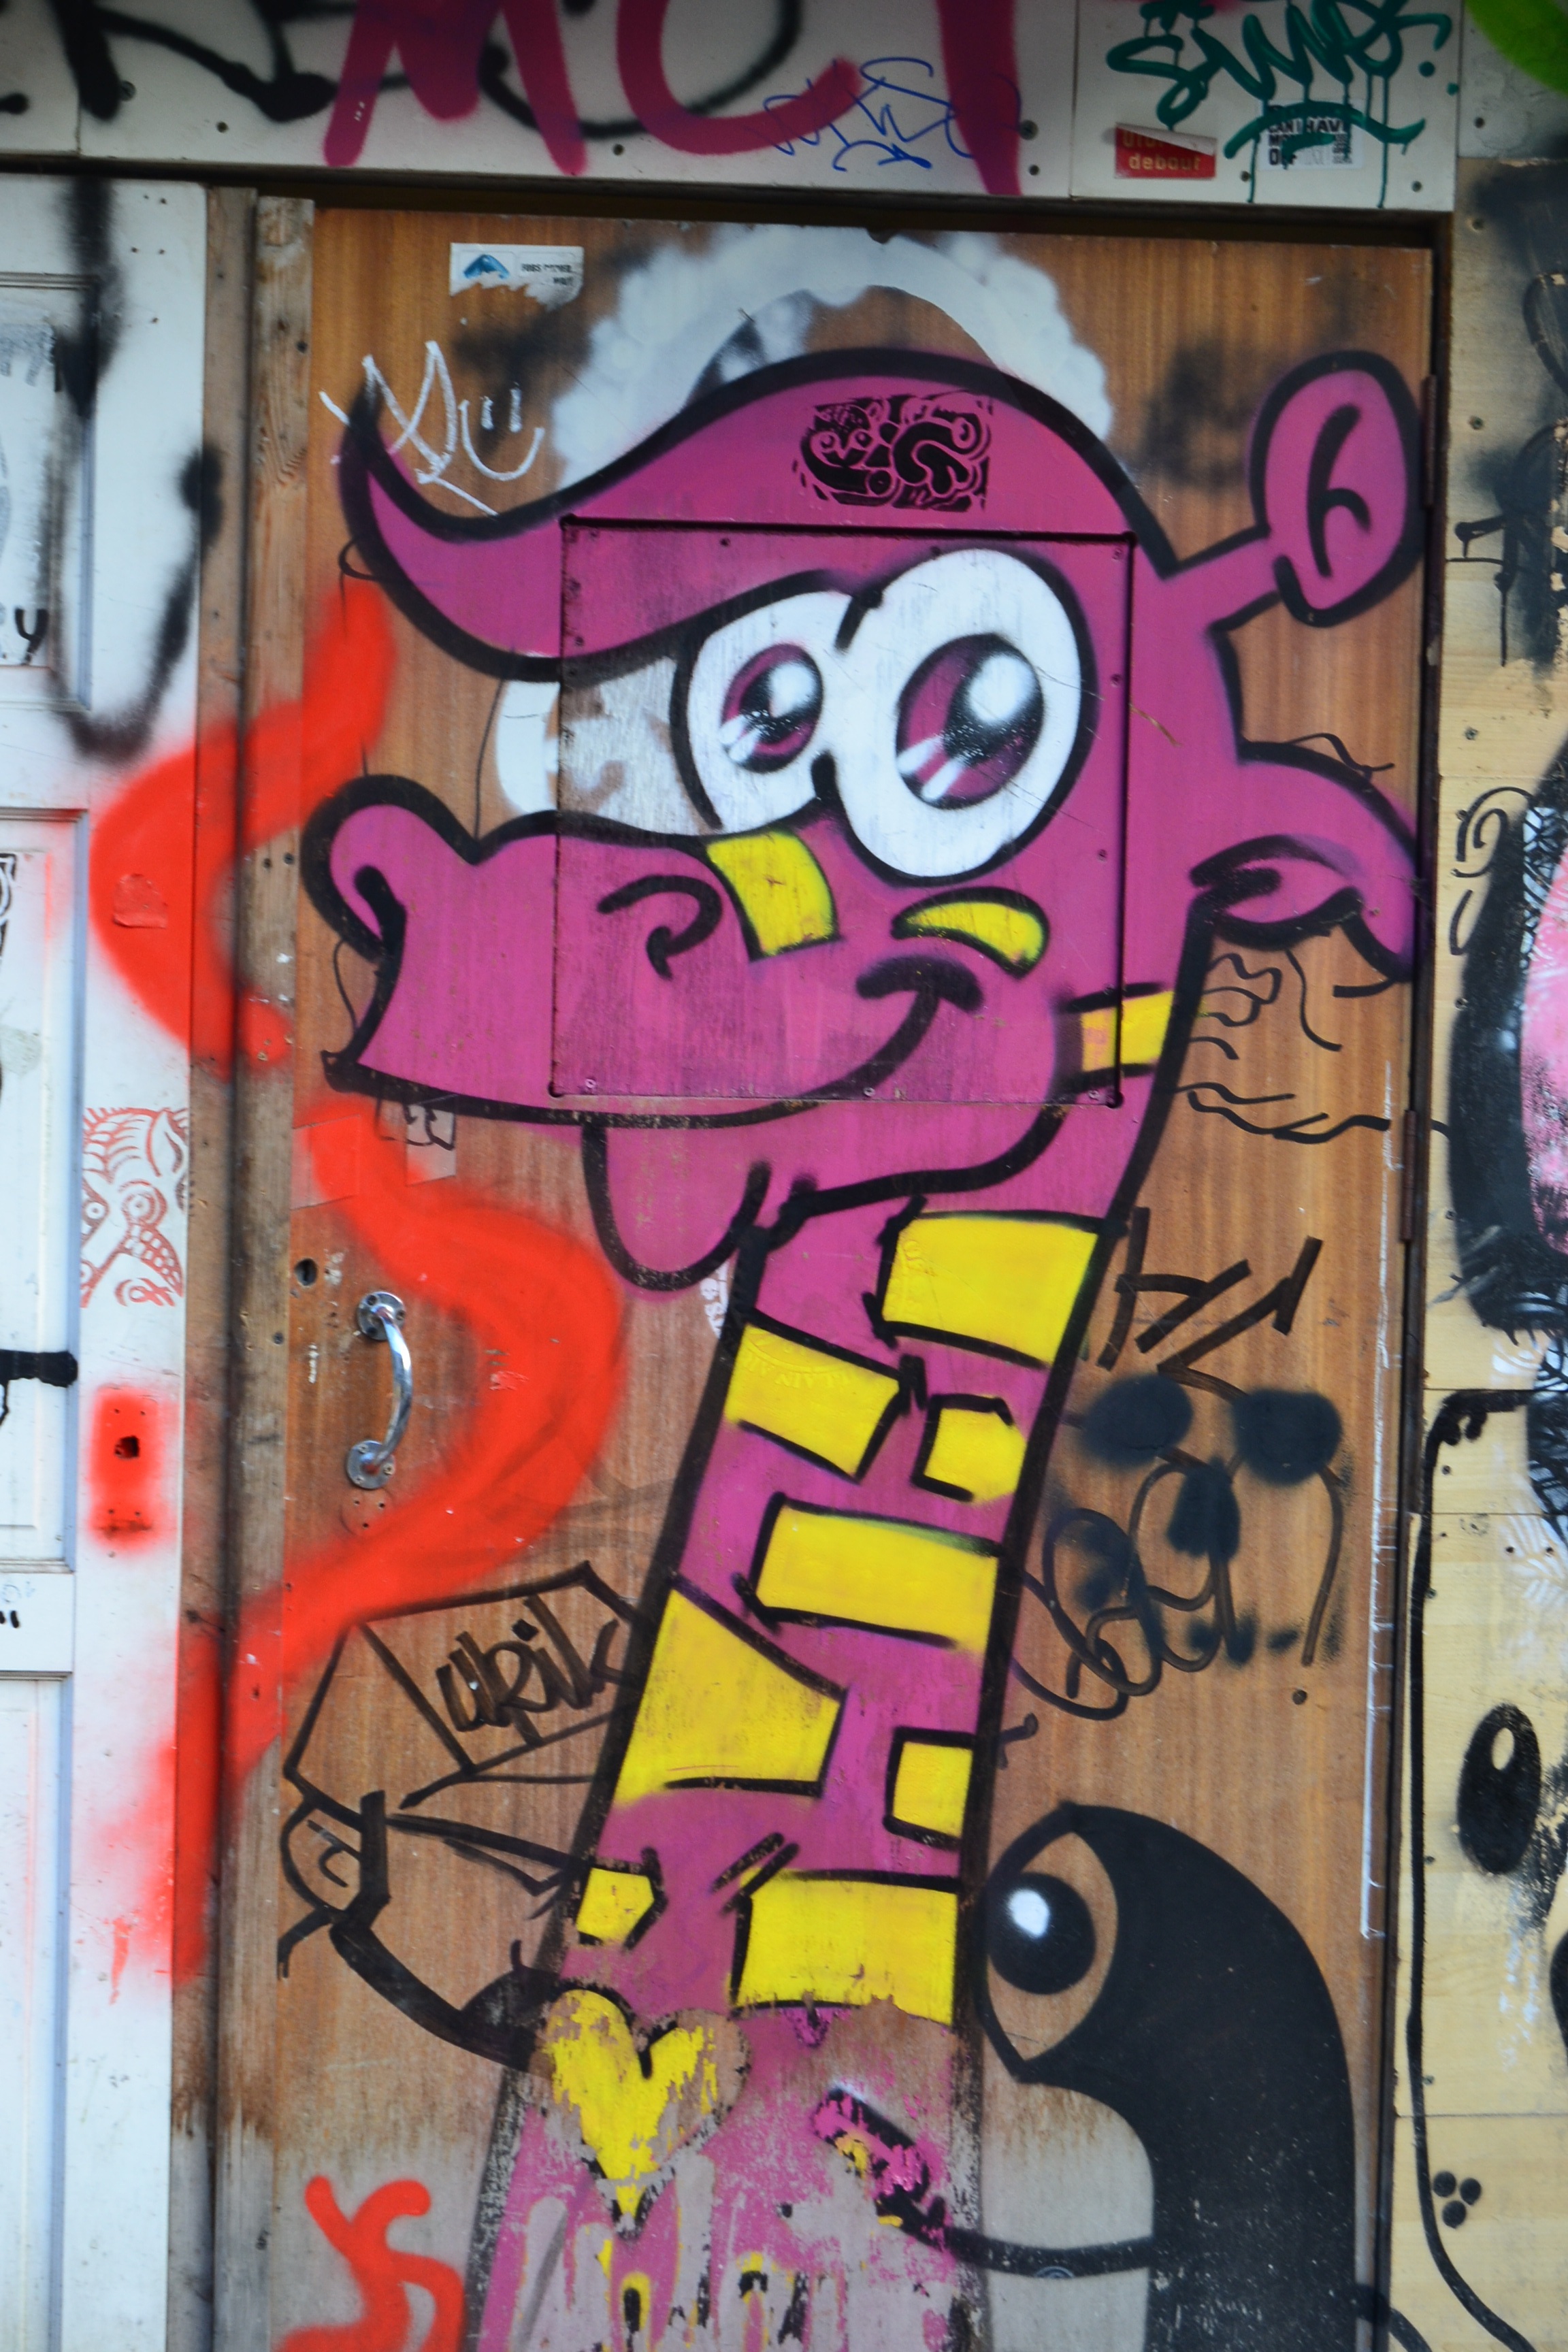
road, street, graffiti, painting, street art, london, art